Emmanuel Episcopal Church (Eastsound, Washington)

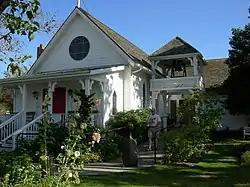
Emmanuel Episcopal Church, Orcas Island, Washington

Emmanuel Episcopal Church is a historic Carpenter Gothic church located on Main Street in Eastsound on Orcas Island, Washington. On December 12, 1994, it was added to the National Register of Historic Places.